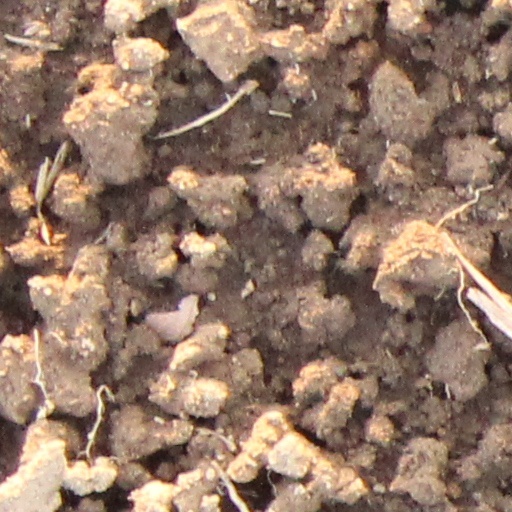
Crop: wheat